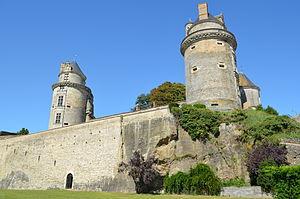
Château Renaissance construit au début du XVIè siècle - Apremont (Vendée) This building is en partie classé, en partie inscrit au titre des Monuments Historiques. It is indexed in the Base Mérimée, a database of architectural heritage maintained by the French Ministry of Culture,
Apremont est une commune française située dans le département de la Vendée en région Pays de la Loire.